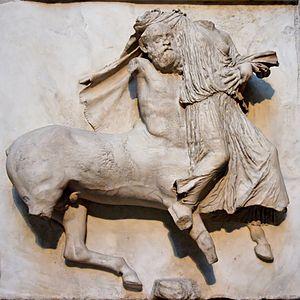
Centaure enlevant une femme lapithe. Métope Sud 29, Parthénon, vers 447-433 av. J.-C.
Les métopes du Parthénon sont un ensemble de quatre-vingt-douze plaques sculptées carrées en marbre du Pentélique originellement situées au-dessus des colonnes du péristyle du Parthénon, sur l'Acropole d'Athènes. Si elles ont été réalisées par plusieurs artistes, le maître d'œuvre fut certainement Phidias. Elles furent sculptées entre 447 ou 446 av. J.-C. et au plus tard 438 av. J.-C., avec 442 av. J.-C. comme date probable d'achèvement. Elles sont pour la plupart très endommagées. Le plus souvent, il n'y a que deux personnages par métope.